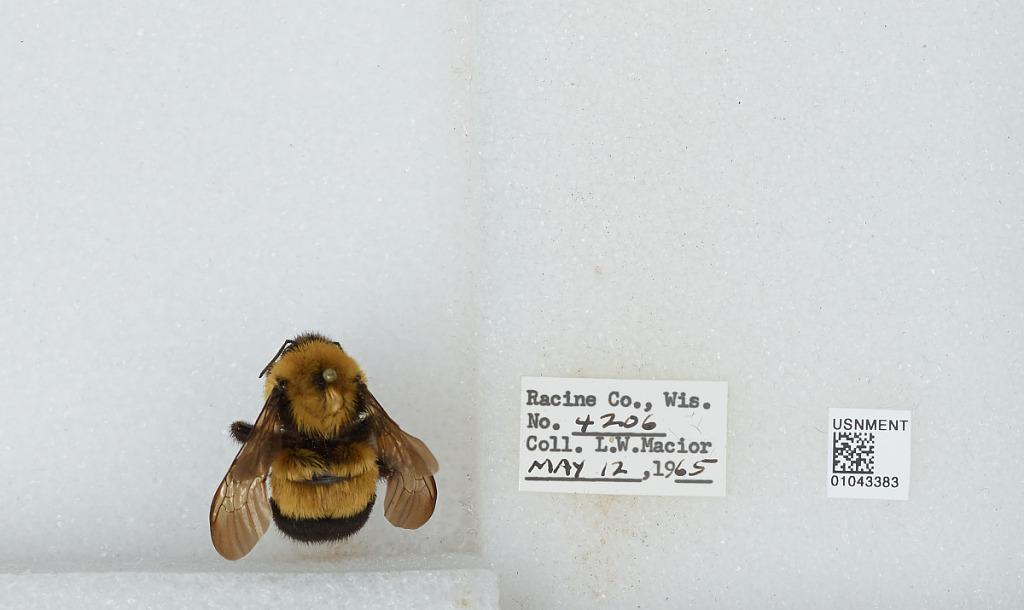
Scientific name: Bombus (Bombus) affinis Cresson
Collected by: L. Macior
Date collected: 1965-5-12
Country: United States
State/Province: Wisconsin
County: Racine
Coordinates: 42.78, -87.76